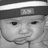
Emotion: sad